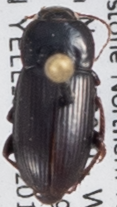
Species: Harpalus opacipennis
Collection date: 2019-07-24
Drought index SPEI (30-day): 0.03
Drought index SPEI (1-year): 0.47
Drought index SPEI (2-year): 1.45